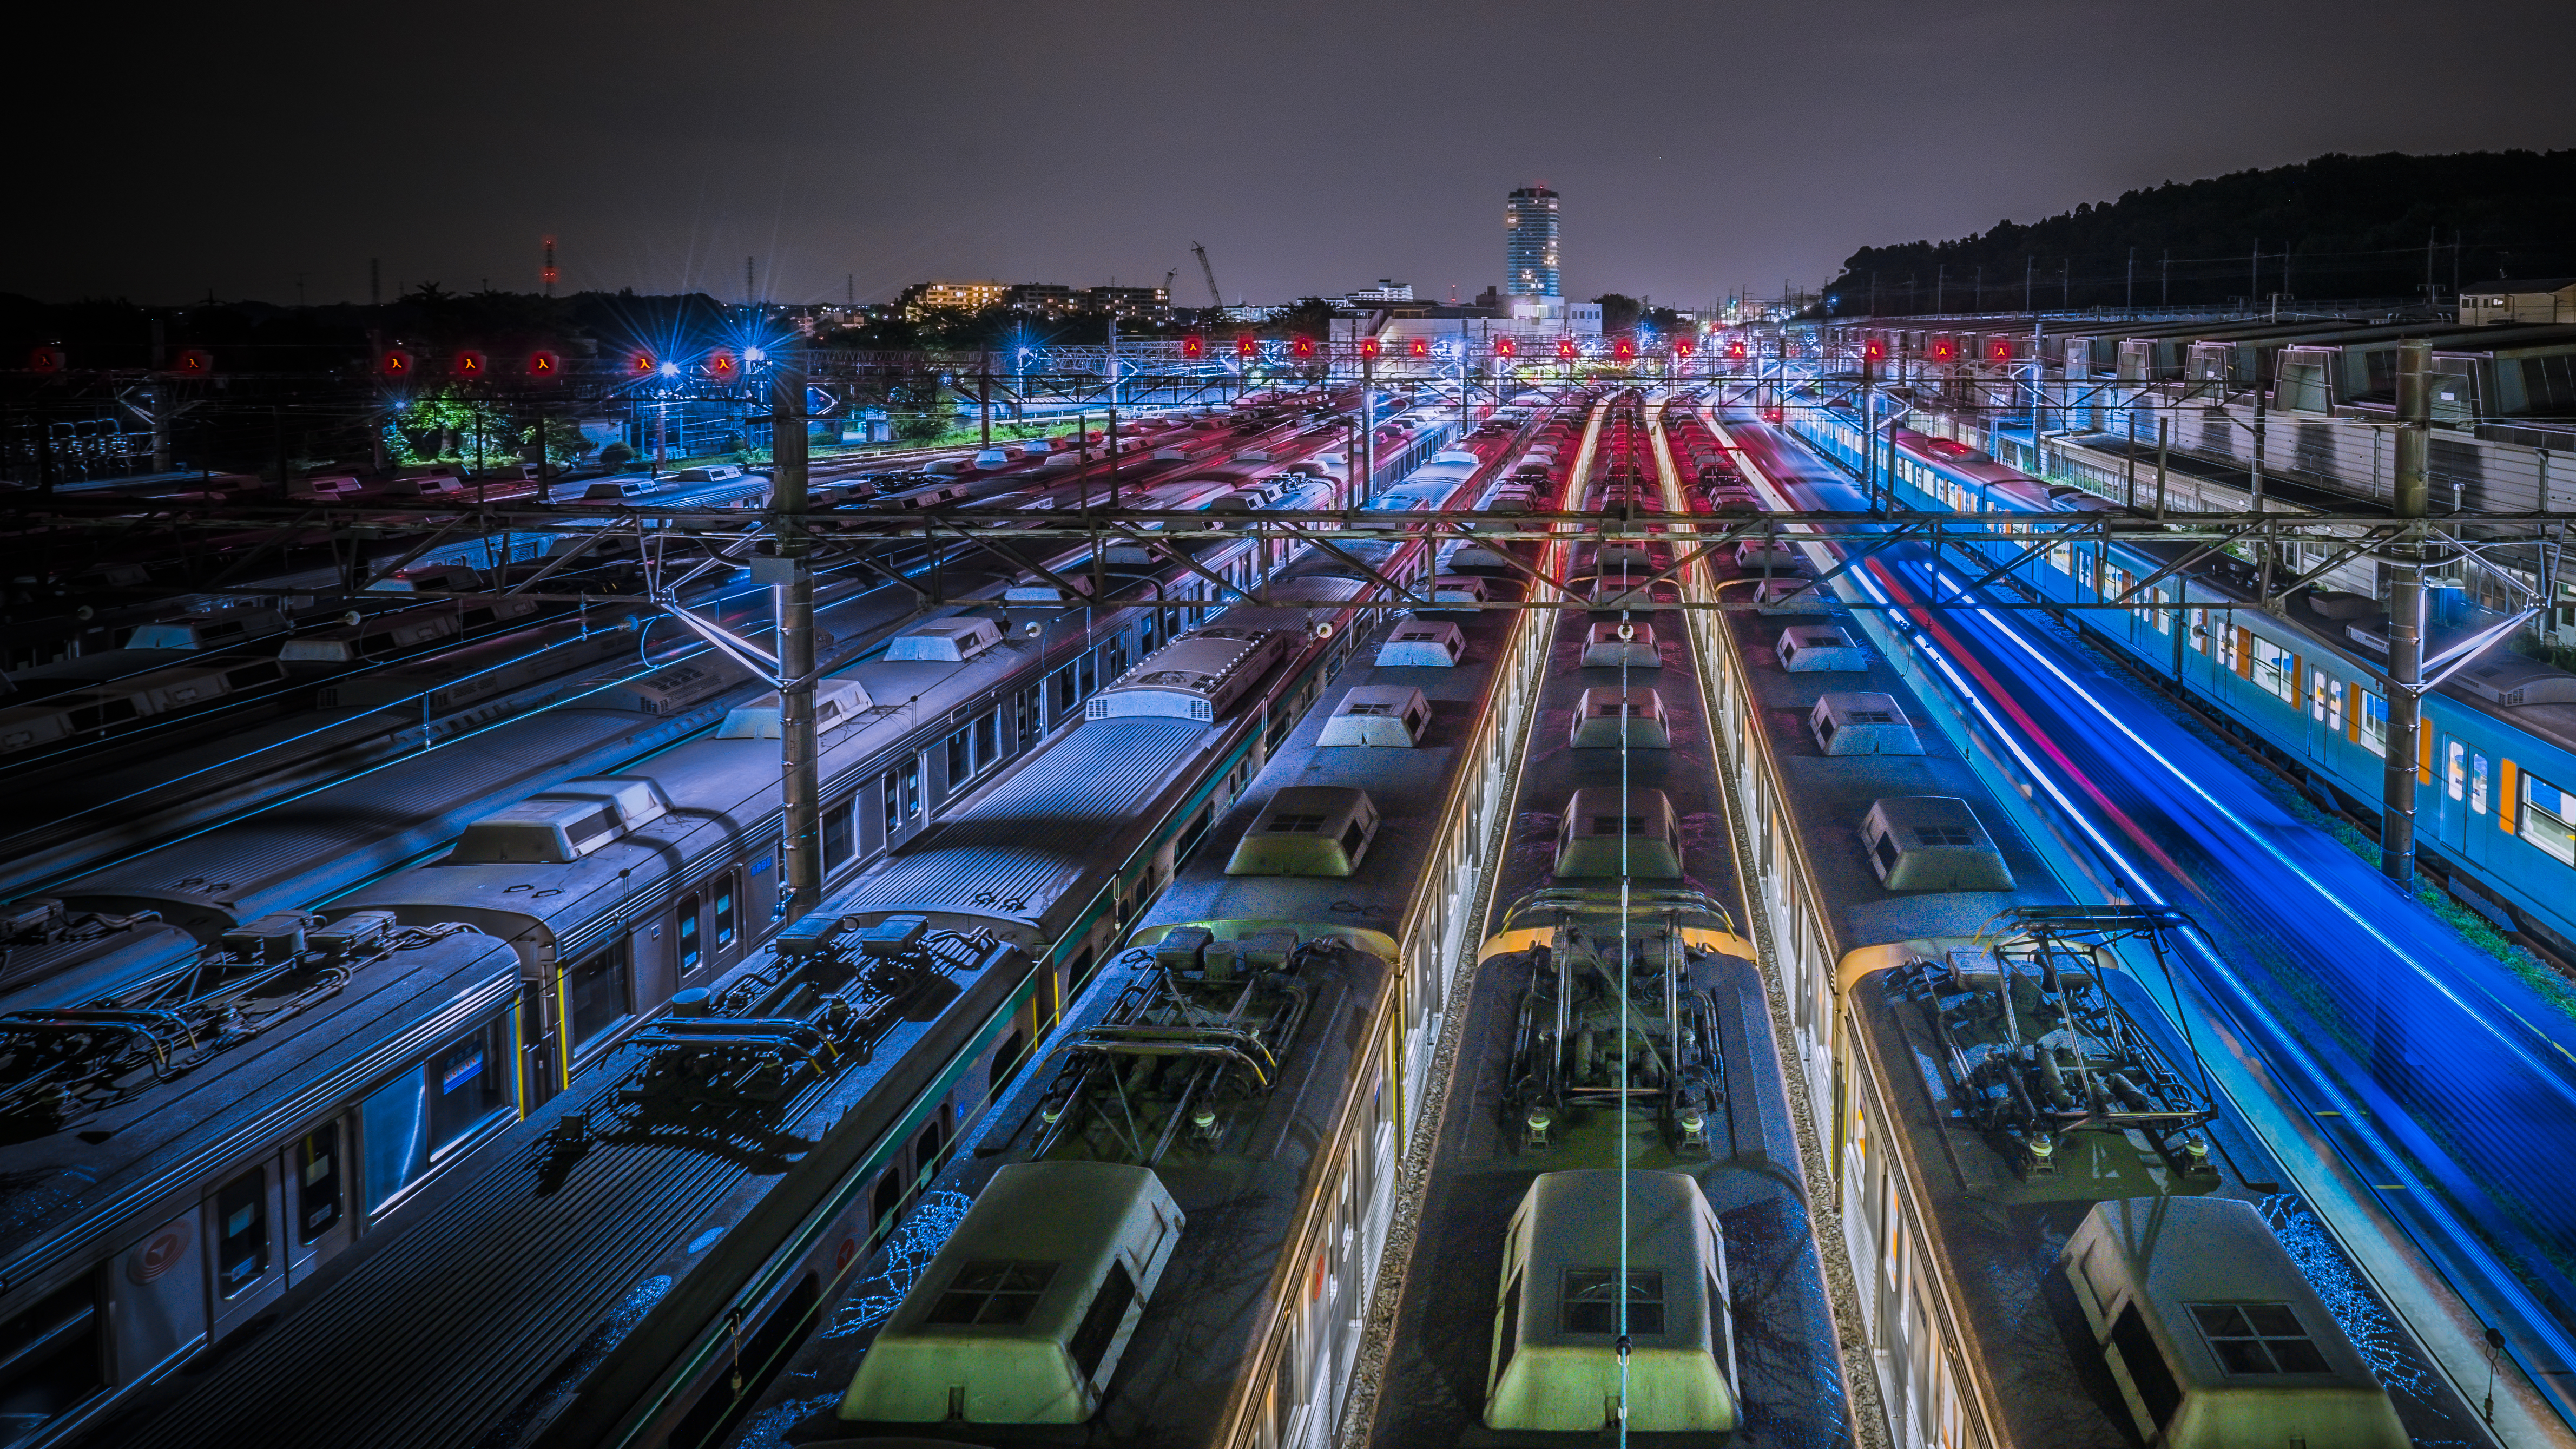
structure, night, skyscraper, cityscape, evening, reflection, japan, stadium, public transport, nightphotography, arena, trains, yokohama, ilce7m2, fe1635mmf4zaoss, nagatsudarailyard, nagatsuda, returningtrains, atnight, metropolis, screenshot, urban area, metropolitan area, sport venue